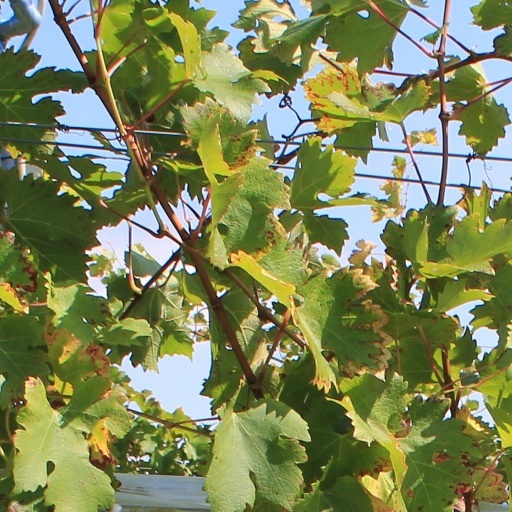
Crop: grape